Ndukaku Alison

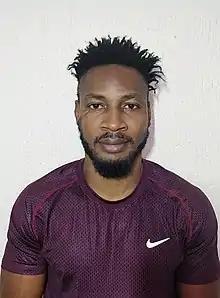

Ndukaku Alison (born 12 August 1991) is a Nigerian professional footballer.